Jagadamba Kumari Devi

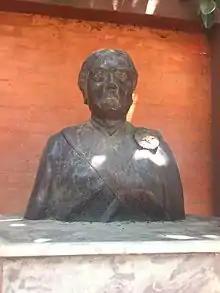

Rani Jagadamba Kumari Devi (1918–1988) was the wife of Lt.-Gen.Madan Shumsher JBR, and daughter-in-law of Maharaja Prime Minister Chandra Shumsher JBR. Jagadamba Kumari Devi was born in Balrampur district, Uttar Pradesh. After marriage with Lt.-Gen. Madan Shumsher JBR she moved to Kathmandu and lived in Shree Durbar.